Calcidius

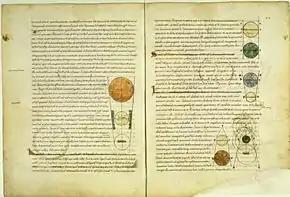
Tenth-century manuscript of Calcidius' "Timaeus" translation and commentary now in the Vatican Library.

Calcidius (or Chalcidius) was a 4th-century philosopher who translated the first part (to 53c) of Plato's "Timaeus" from Greek into Latin around the year 321 and provided with it an extensive commentary. This was likely done for Bishop Hosius of Córdoba. Very little is otherwise known of him.